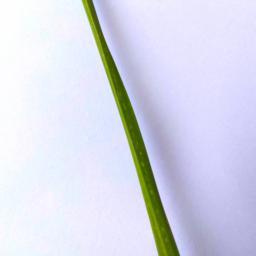
Label: Rice___Healthy